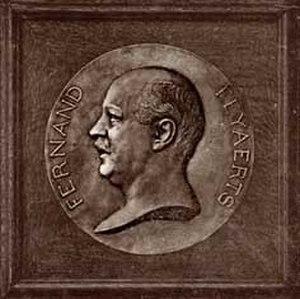
Fernand Feyaerts (1882-1927) - oeuvre du sculpteur Armand Bonnetain (1928) - diam. 430 mm
Fernand Feyaerts, né en 1880 à Bruxelles et mort en 1927 dans la même ville, est un nageur et joueur de water-polo belge.